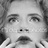
Emotion: surprise